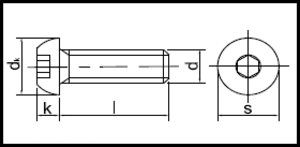
ISO 7380
ISO 7380
ISO 7380
ISO 7380 er en ISO standard for en Bolt med Indvendig 6-Kant.